Kilometers and Kilometers

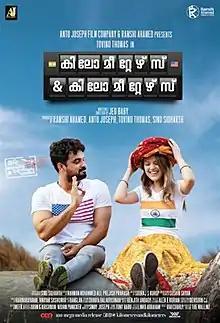
Official poster

Kilometers and Kilometers is an Indian Malayalam-language comedy-drama road movie directed by Jeo Baby. The film is jointly produced by Tovino Thomas, Ramshi Ahamed, Anto Joseph and Sinu Sidharth, under the banner of Anto Joseph Film Company and Ramshi Ahamed Productions. The film starring Tovino Thomas, Joju George, India Jarvis, Sidhartha Siva and Basil Joseph, is a road film that follows the story of an American lady (played by Jarvis) who sets out on a journey with a man from Kottayam (played by Thomas). The title of the film refers to a popular dialogue from the 1986 film "Mazha Peyyunnu Maddalam Kottunnu" starring Mohanlal and directed by Priyadarshan.